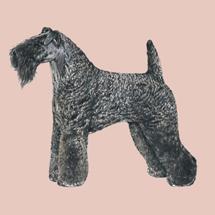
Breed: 229-n000087-Kerry_blue_terrier